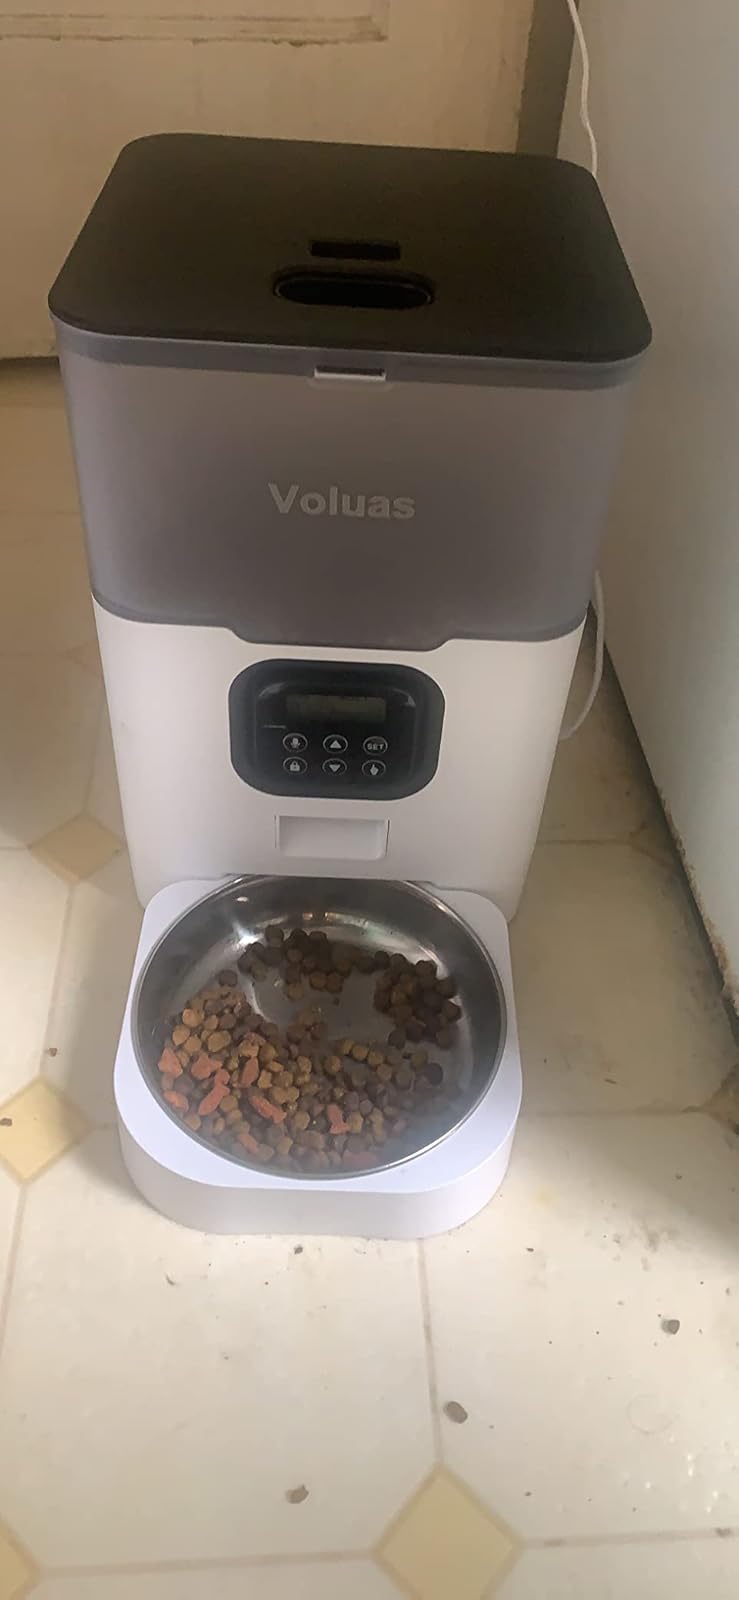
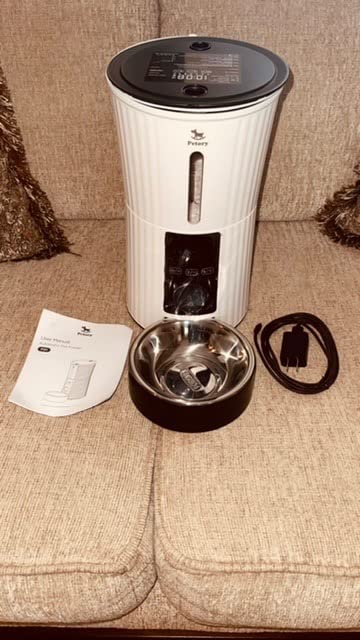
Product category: items_feeder
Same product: no